Richard Michael Levey

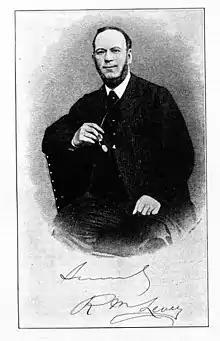

Richard Michael Levey (25 October 1811 – 28 June 1899), mostly known as R. M. Levey, was an Irish violinist, conductor, composer, and teacher. He was one of a handful of noted musicians who kept Dublin's concert life in the nineteenth century alive under difficult economic circumstances.